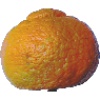
Label: mandarine